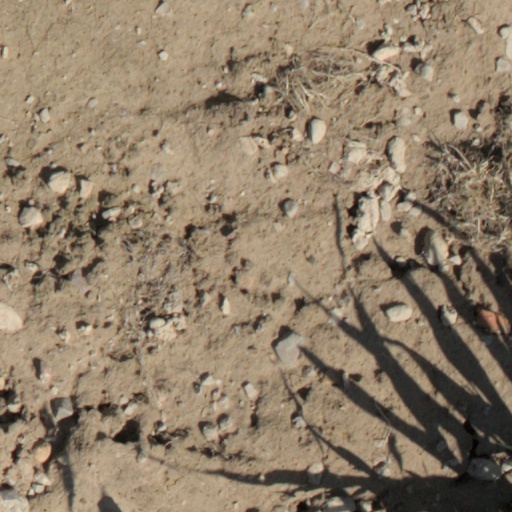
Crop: wheat